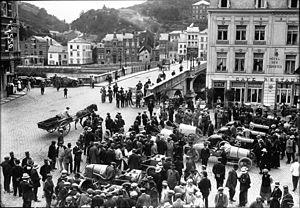
Le Grand Prix de Belgique est une course automobile qui fait partie du championnat du monde de Formule 1. Cette course s'est disputée au cours de l'histoire sur cinq circuits différents : le circuit d'Anseremme-Dinant, le circuit de Nivelles, le circuit de Zolder, le circuit du bois de la Cambre, le plus célèbre et le plus utilisé de tous étant le circuit de Spa-Francorchamps. Ce dernier a eu deux versions, la première jusqu'en 1970 et la seconde sous une forme modifiée et raccourcie après 1983. Ce circuit est considéré comme une des plus belles épreuves de la saison par les pilotes et les spectateurs.